Anonymous (hacker group)

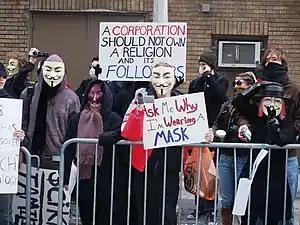
Protesters outside a Scientology center on February 10, 2008

During the DDoS attacks, a group of Anons uploaded a YouTube video in which a robotic voice speaks on behalf of Anonymous, telling the "leaders of Scientology" that "For the good of your followers, for the good of mankind—for the laughs—we shall expel you from the Internet." Within ten days, the video had attracted hundreds of thousands of views.